Croydon Police Station

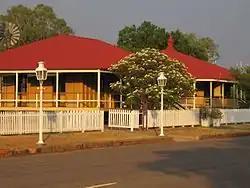
Croydon Police Station

Croydon Police Station is a heritage-listed former police station at Samwell Street, Croydon, Shire of Croydon, Queensland, Australia. It was built in 1899. It is also known as Former Police Station and Residence. It was added to the Queensland Heritage Register on 23 July 1999.